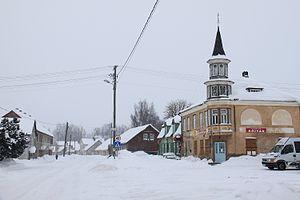
Mustla est un petit bourg de la région de Viljandi en Estonie. C'est le chef-lieu administratif de la commune de Tarvastu. Mustla avait les privilèges de ville entre 1938 et 1979.